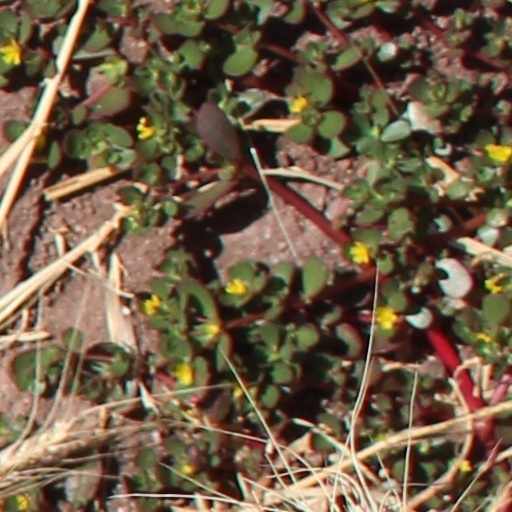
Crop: wheat